Nicholas II

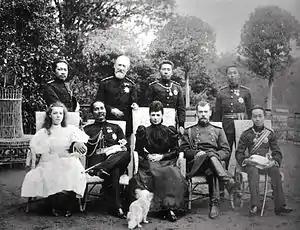
King Chulalongkorn of Siam with Nicholas II in Saint Petersburg, during the king's visit to Europe in 1897

As the government failed to produce supplies, mounting hardship resulted in massive riots and rebellions. With Nicholas away at the front from 1915 through 1916, authority appeared to collapse and the capital was left in the hands of strikers and mutineering soldiers. Despite efforts by the British Ambassador Sir George Buchanan to warn the Tsar that he should grant constitutional reforms to fend off revolution, Nicholas continued to bury himself away at the Staff HQ (Stavka) away at Mogilev, leaving his capital and court open to intrigues and insurrection.